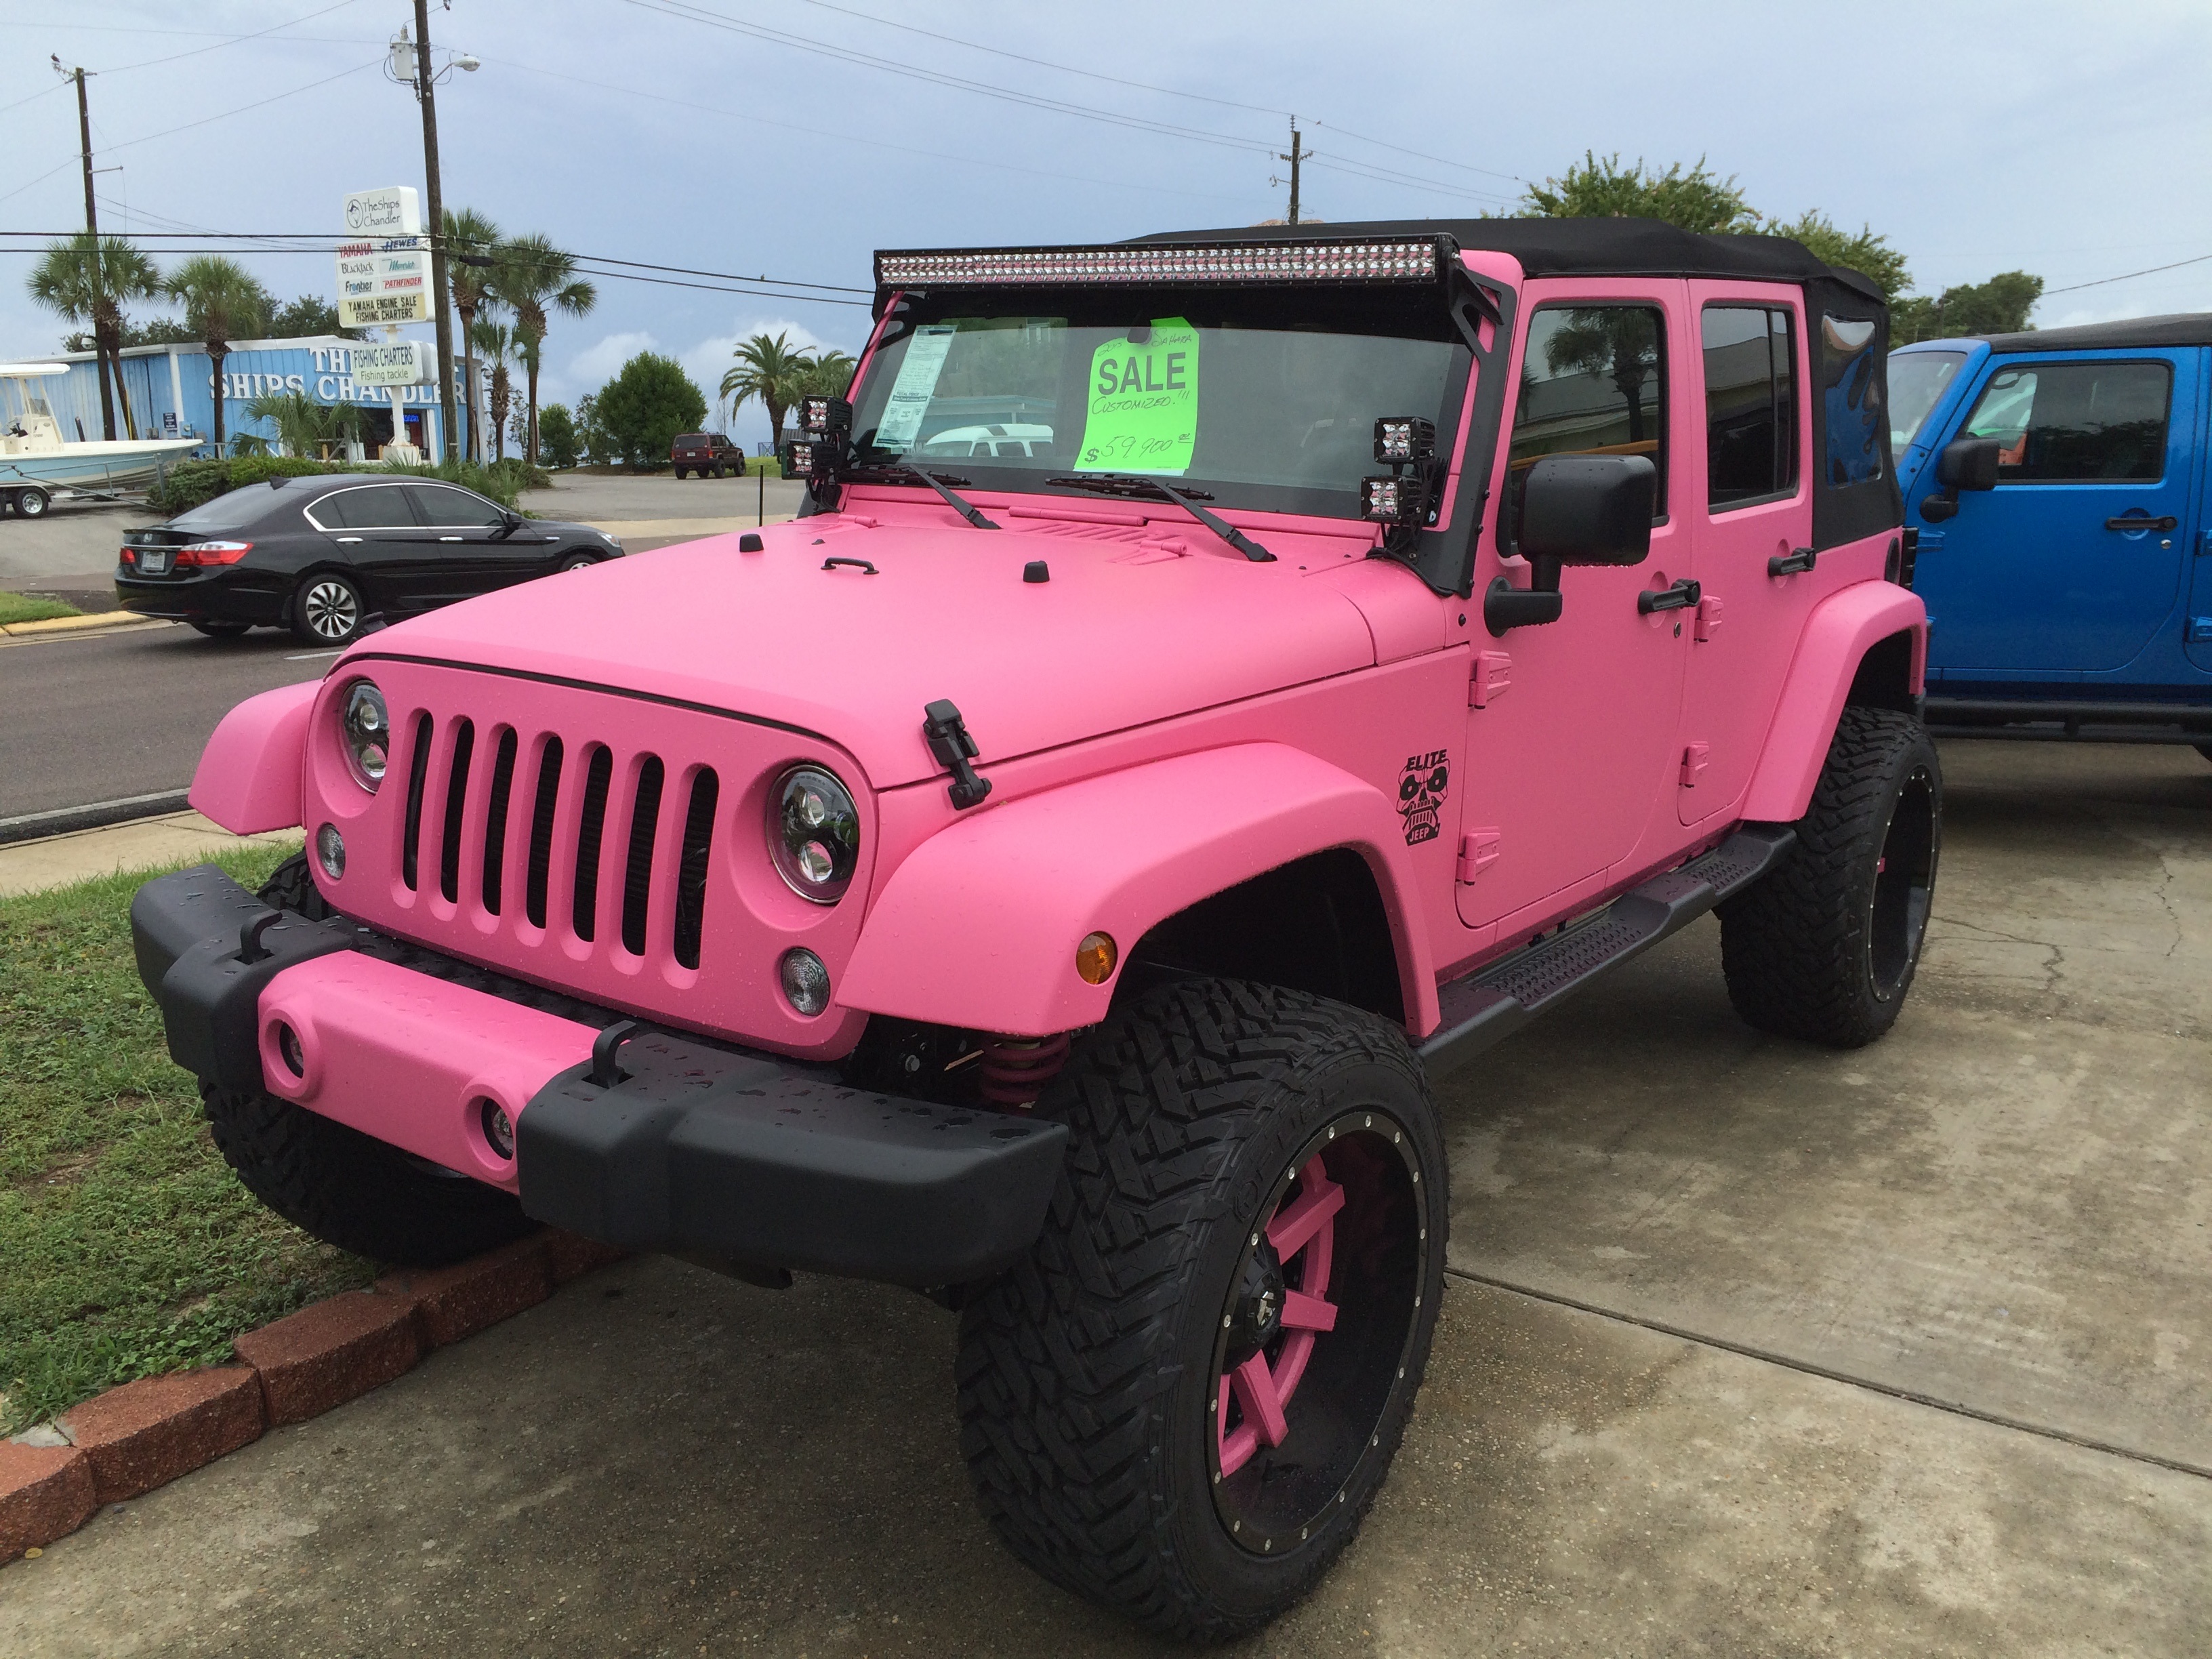
sport, car, wheel, jeep, truck, vehicle, pink, bumper, sale, rent, city car, off road vehicle, girly, land vehicle, automobile make, automotive exterior, compact sport utility vehicle, jeep wrangler